Lidia Peralta García

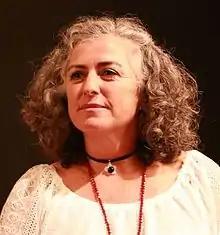
Lidia Peralta García

Lidia Peralta García (born 1970) is a Spanish journalist and filmmaker.